Natchez revolt

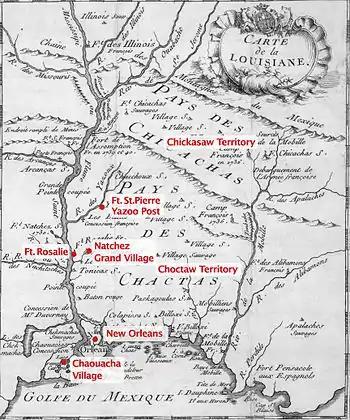
Map published in 1753 by Dumont de Montigny in his "Mémoires Historiques sur la Louisiane", with labels added to show locations of places mentioned in the text

News of the Fort Rosalie attack reached New Orleans in early December, and the colonists there began to panic. The city depended upon grain and other supplies from the Illinois settlement, and shipments up and down the Mississippi River would be threatened by the loss of Fort Rosalie.